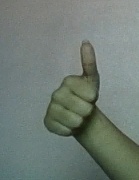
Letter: aleff